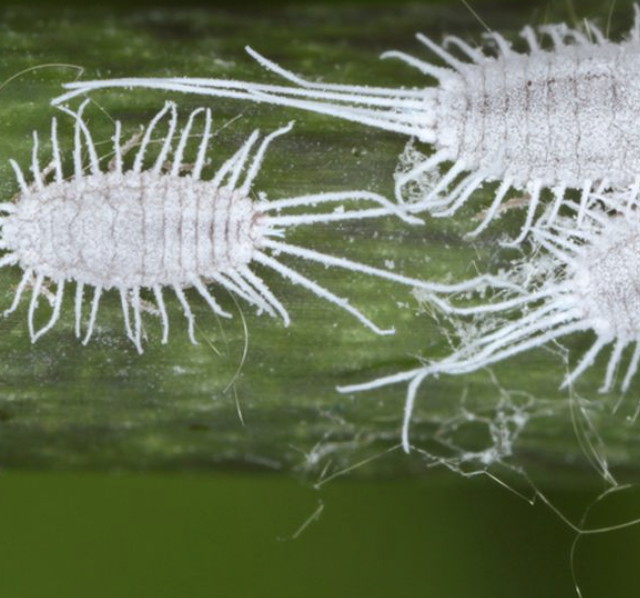
Label: mealybug_infestation